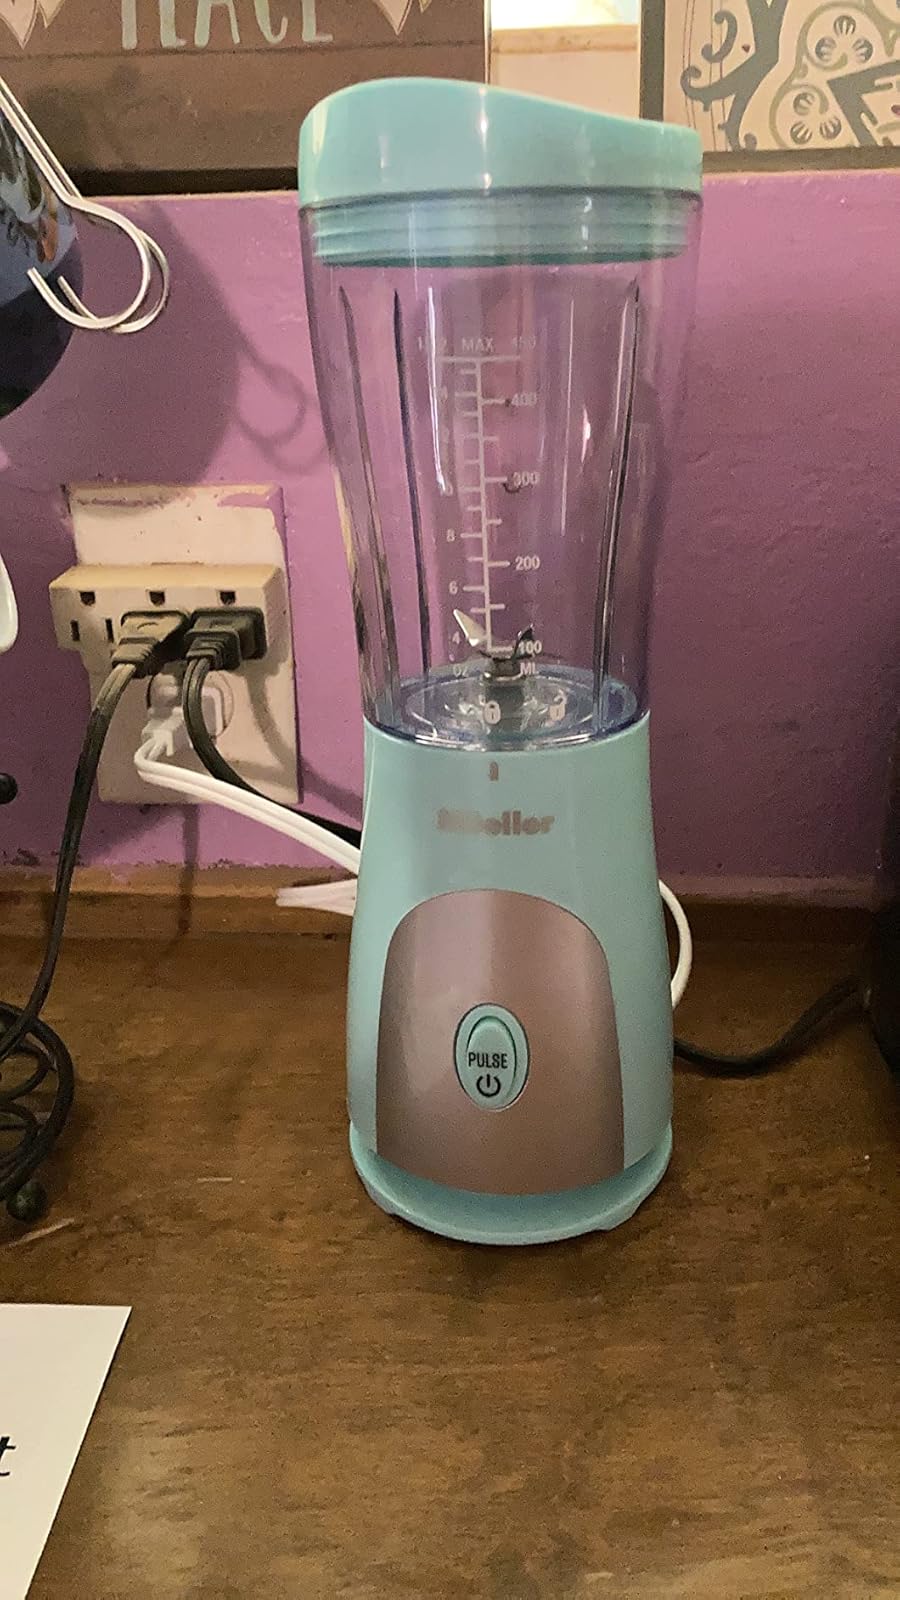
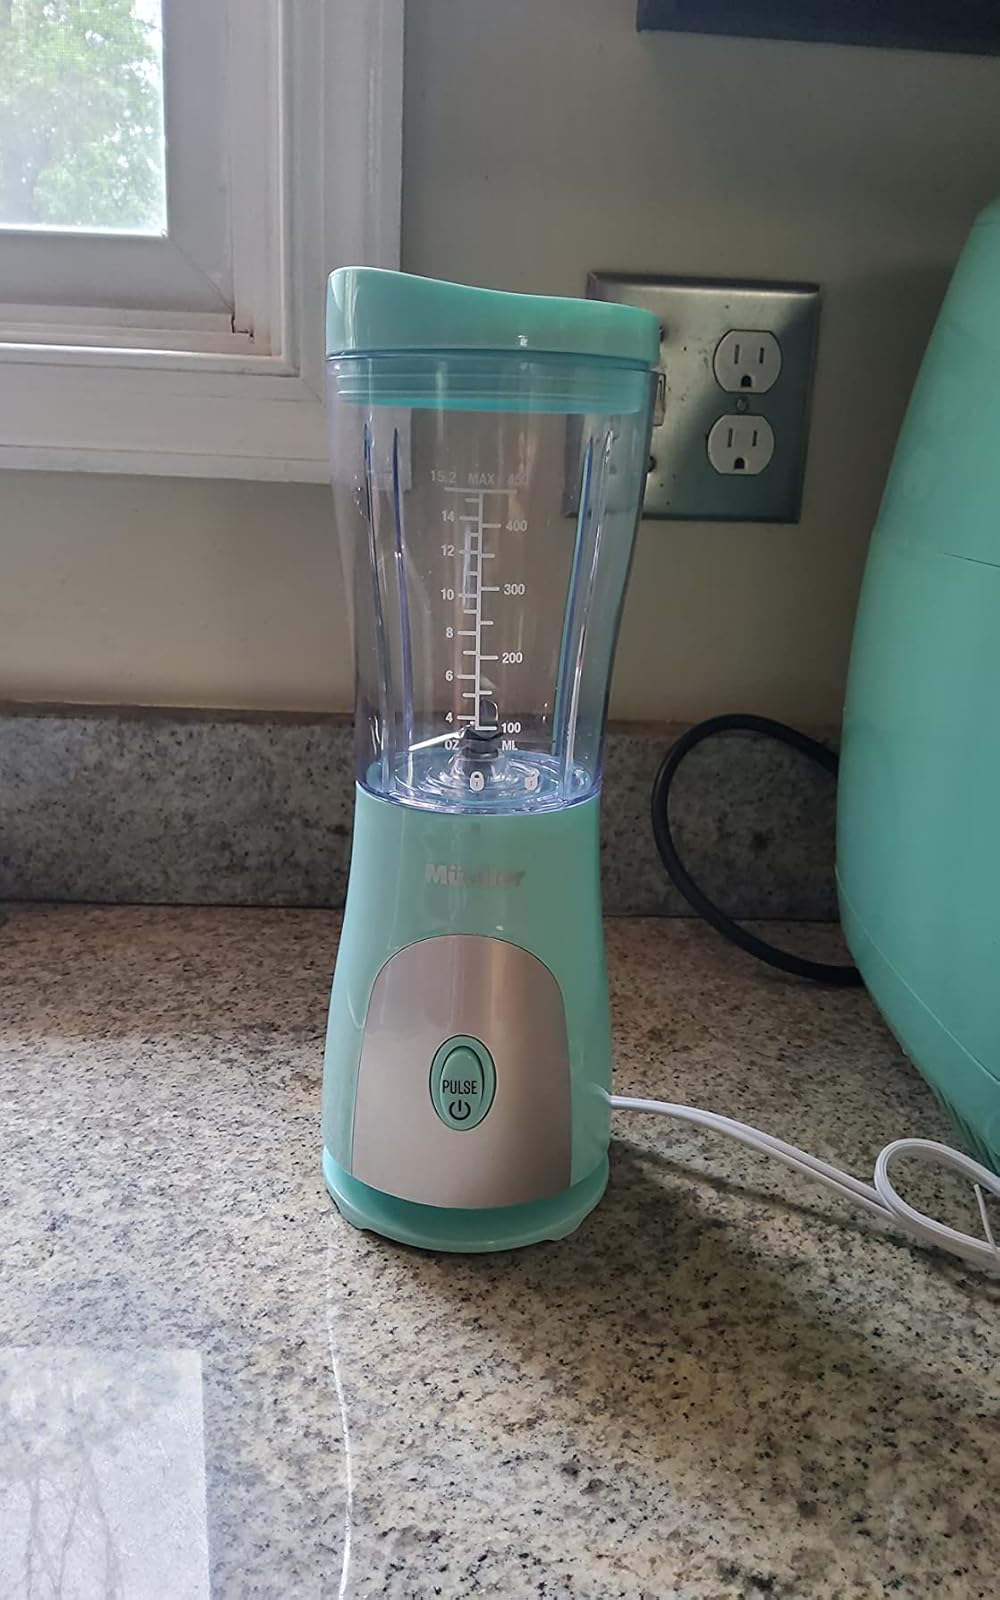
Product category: items_blender
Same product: yes